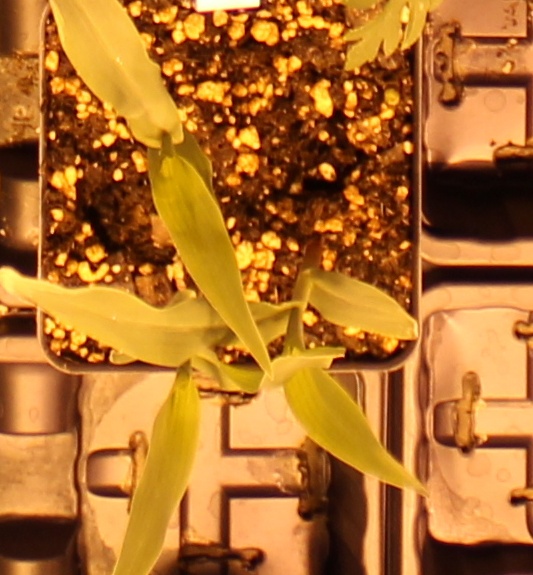
Label: Corn